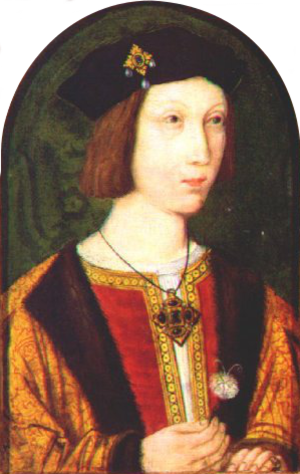
Arthur Tudor
Maleri af prinsen. Malerens navn kendes ikke.
Arthur Tudor var fyrste af Wales til sin død i 1502. Han var søn af Henrik 7. af England og Elizabeth af York.